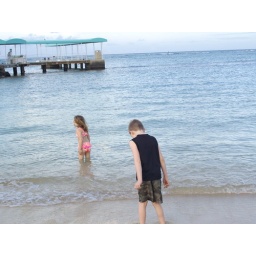
Luke and Emma enjoy the warm ocean water in Hawaii. March 2008